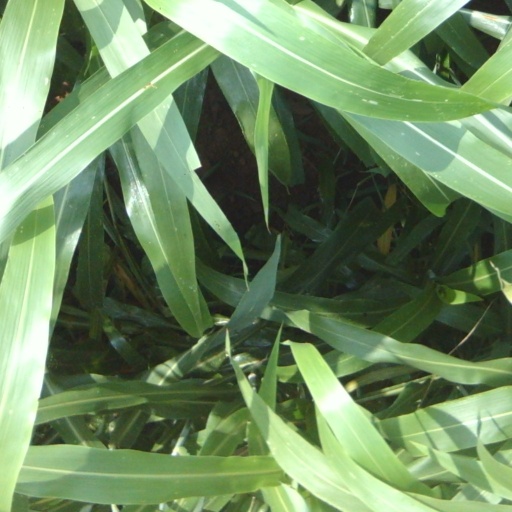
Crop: sorghum